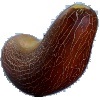
Label: Cucumber Ripe 1